Amélie of Leuchtenberg

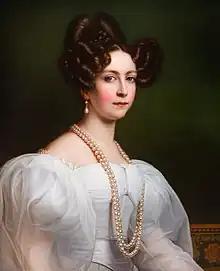
Portrait of Empress Amélie by Joseph Karl Stieler, 1829.

Amélie sailed to the New World from Ostend, the Netherlands on the frigate "Imperatriz". Among those accompanying her on board were Barbacena and the 10-year-old Maria II of Portugal in whose favor her father had renounced his rights to the Portuguese throne back in 1826. Barbacena, on that same trip, had received the mission to bring Maria to the care of her grandfather, Austrian emperor Francis I, but in the middle of the journey learned that Maria's throne had been usurped by Miguel, brother of Dom Pedro, and decided instead to take her to England, which he considered a safer place. After concluding the imperial marriage contract, they embarked again for Brazil together with Amélie's entourage, including Amélie's brother, Auguste de Beauharnais, 2nd Duke of Leuchtenberg.